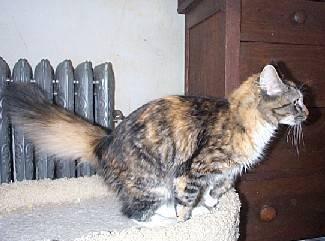
cat